Swades

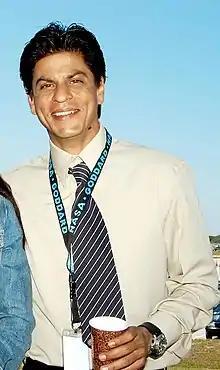
Shah Rukh Khan at Kennedy Space Center in Merritt Island, Florida. Khan earned critical acclaim for his portrayal of a NASA Scientist in this film

The character of Mohan Bhargav, played by Khan, was reprised again in "". Director Ayan Mukerji confirmed that it is the same character from "Swades". In the 2023 film "Jawan", Khan's character Azad is raised by a character named Kaveri after his parents are presumed dead.